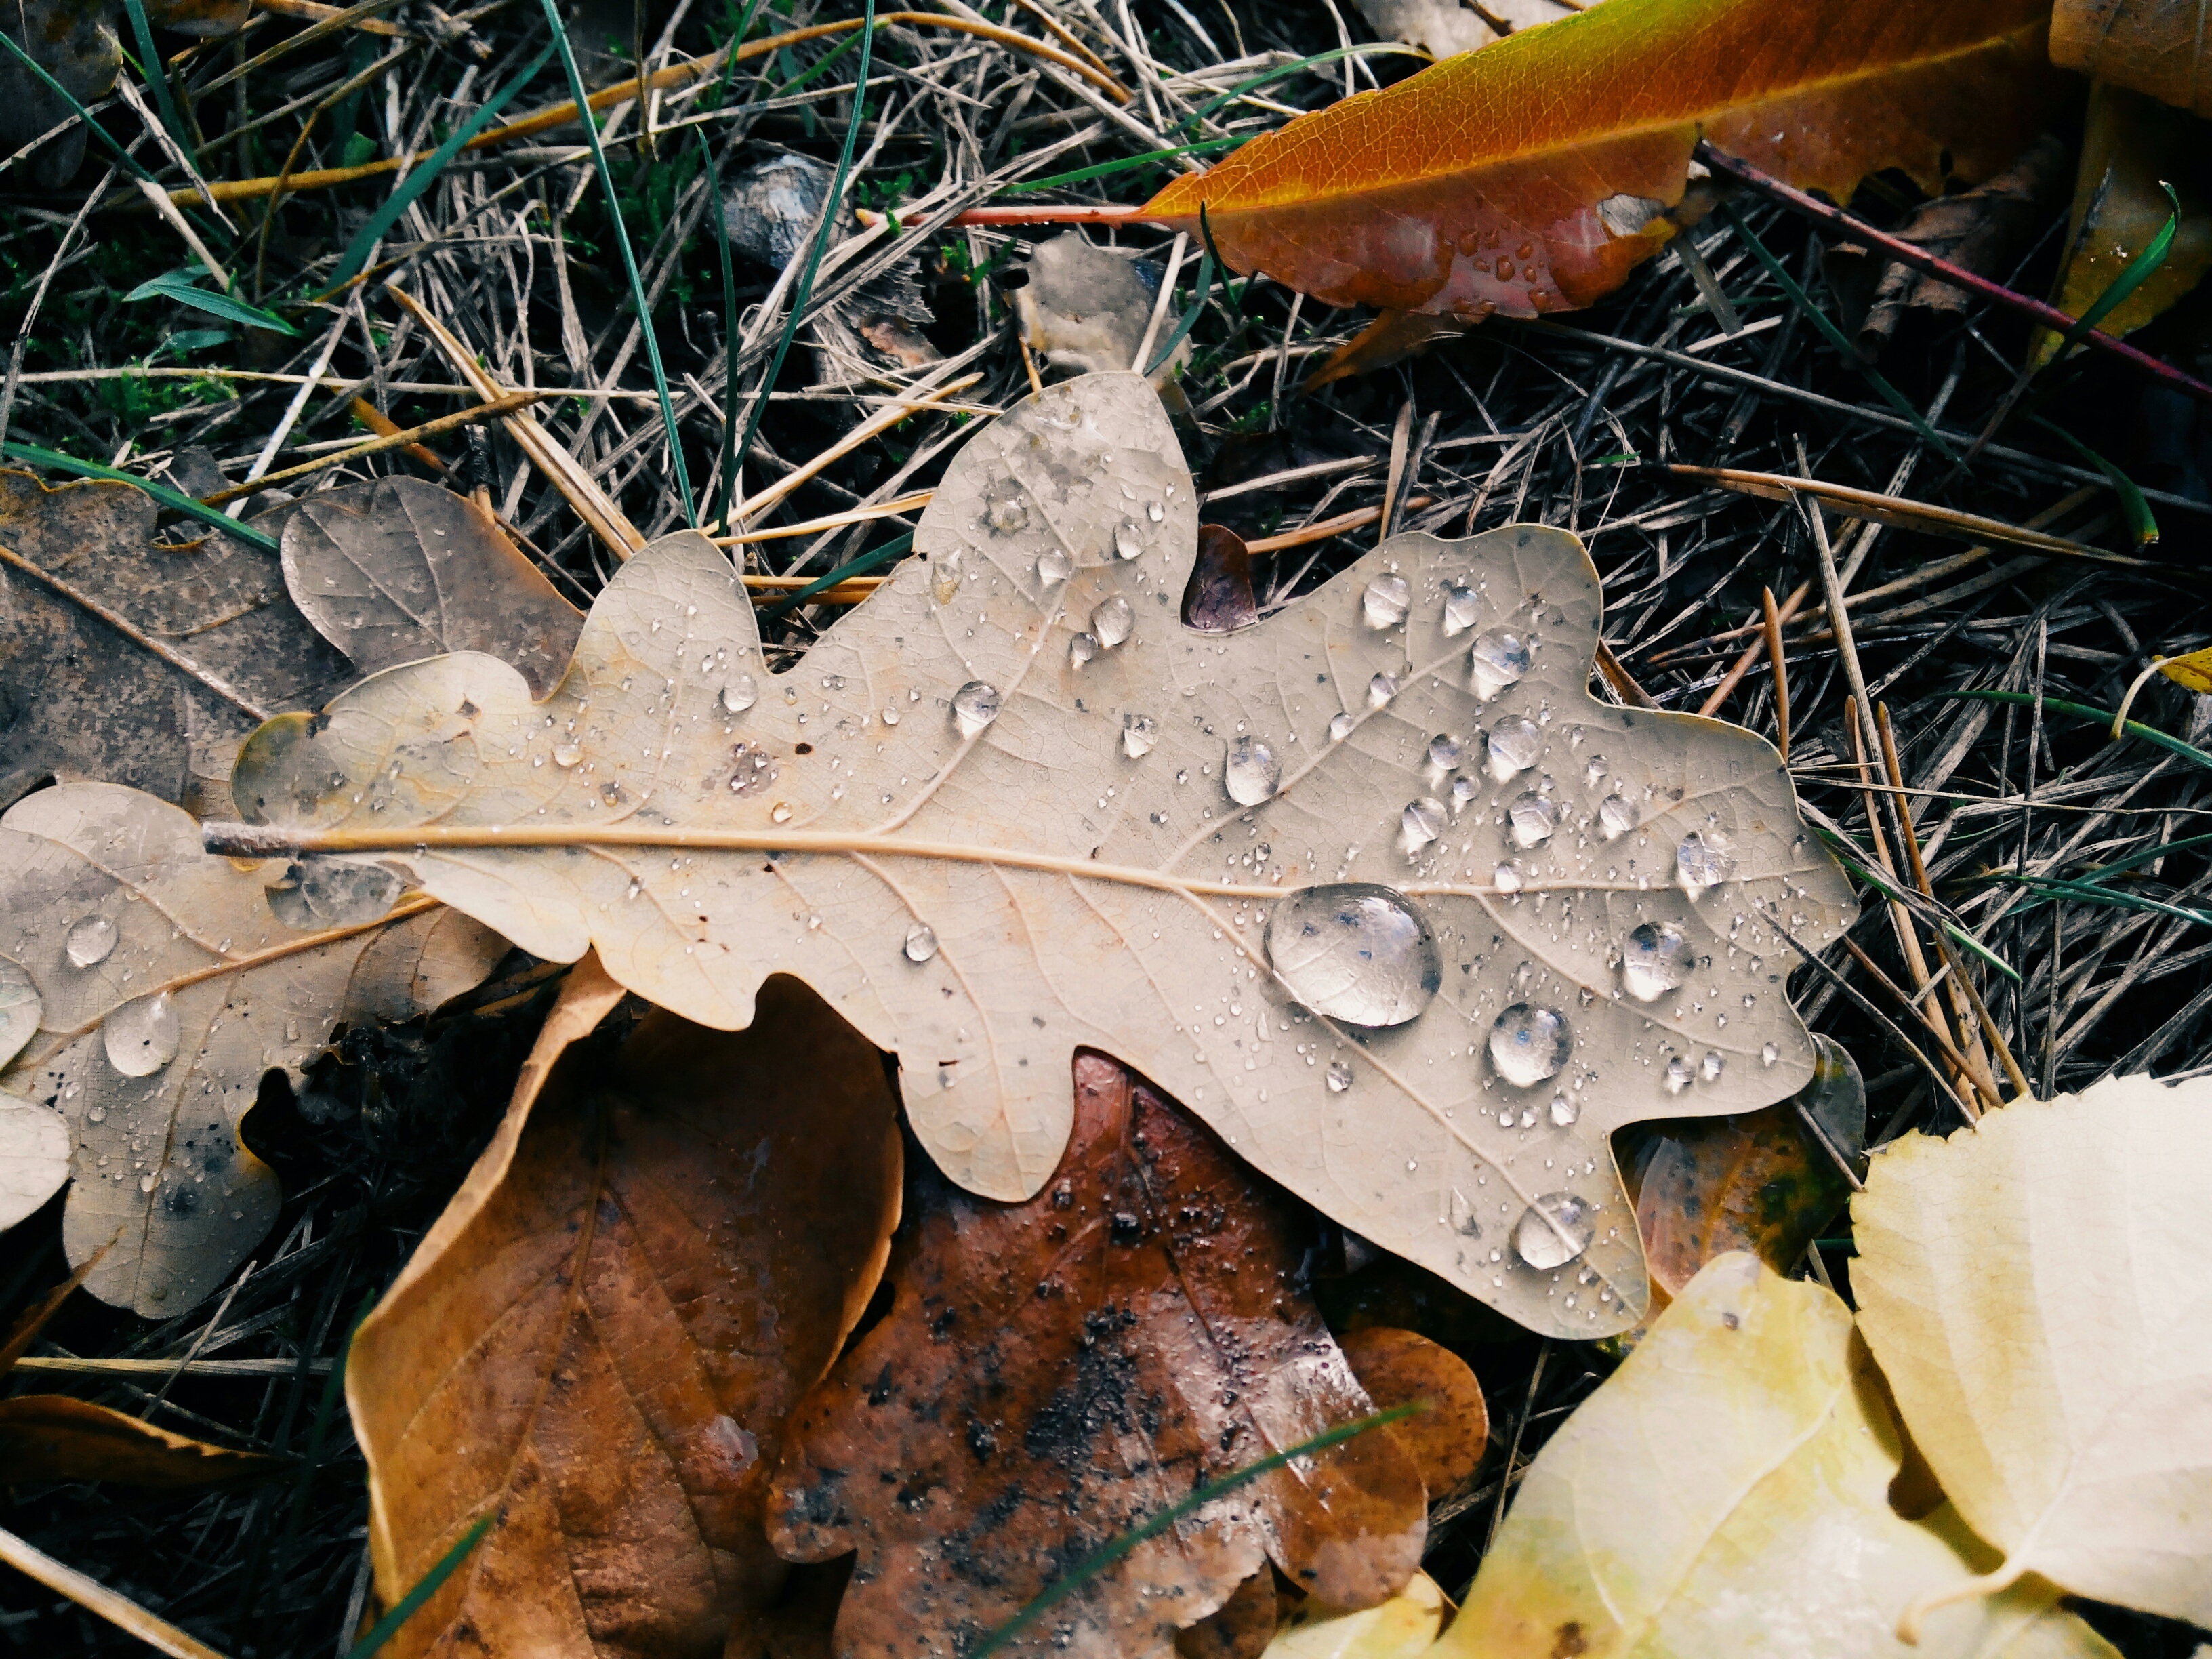
tree, nature, grass, branch, plant, wood, leaf, flower, macro, autumn, park, botany, flora, season, sheet, oak leaf, fungus, bright, drops, woodland, autumn leaf, autumn leaves, yellow leaves, golden autumn, macro photography, yellowed sheet, listopad, woody plant